Billie Piper

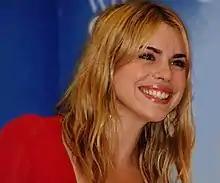
Piper in 2004

During that time, Piper recorded her second album. She decided to release further records under her full name of Billie Piper. She returned to the Singles Chart in May 2000 with her third number-one single "Day & Night". She waited until September to release "Something Deep Inside", which reached number four, but her success waned. In October 2000, Piper released her second album, "Walk of Life", which reached No. 14 in the UK Album Chart, but quickly fell off the charts and was certified silver in the UK. The album charted in two other countries: New Zealand, where it reached No. 17, and Australia, where it peaked at No. 23. In Piper's autobiography, she states that the album was a "commercial bomb". The song "Walk of Life", the final single off the album, was released in December 2000 and reached No. 25 in the UK Singles Chart.